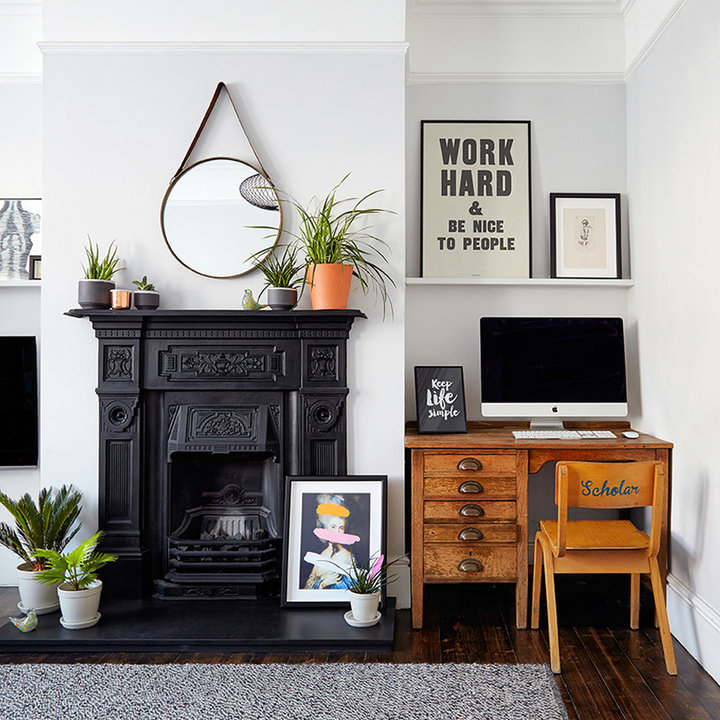
Style: Scandinavian